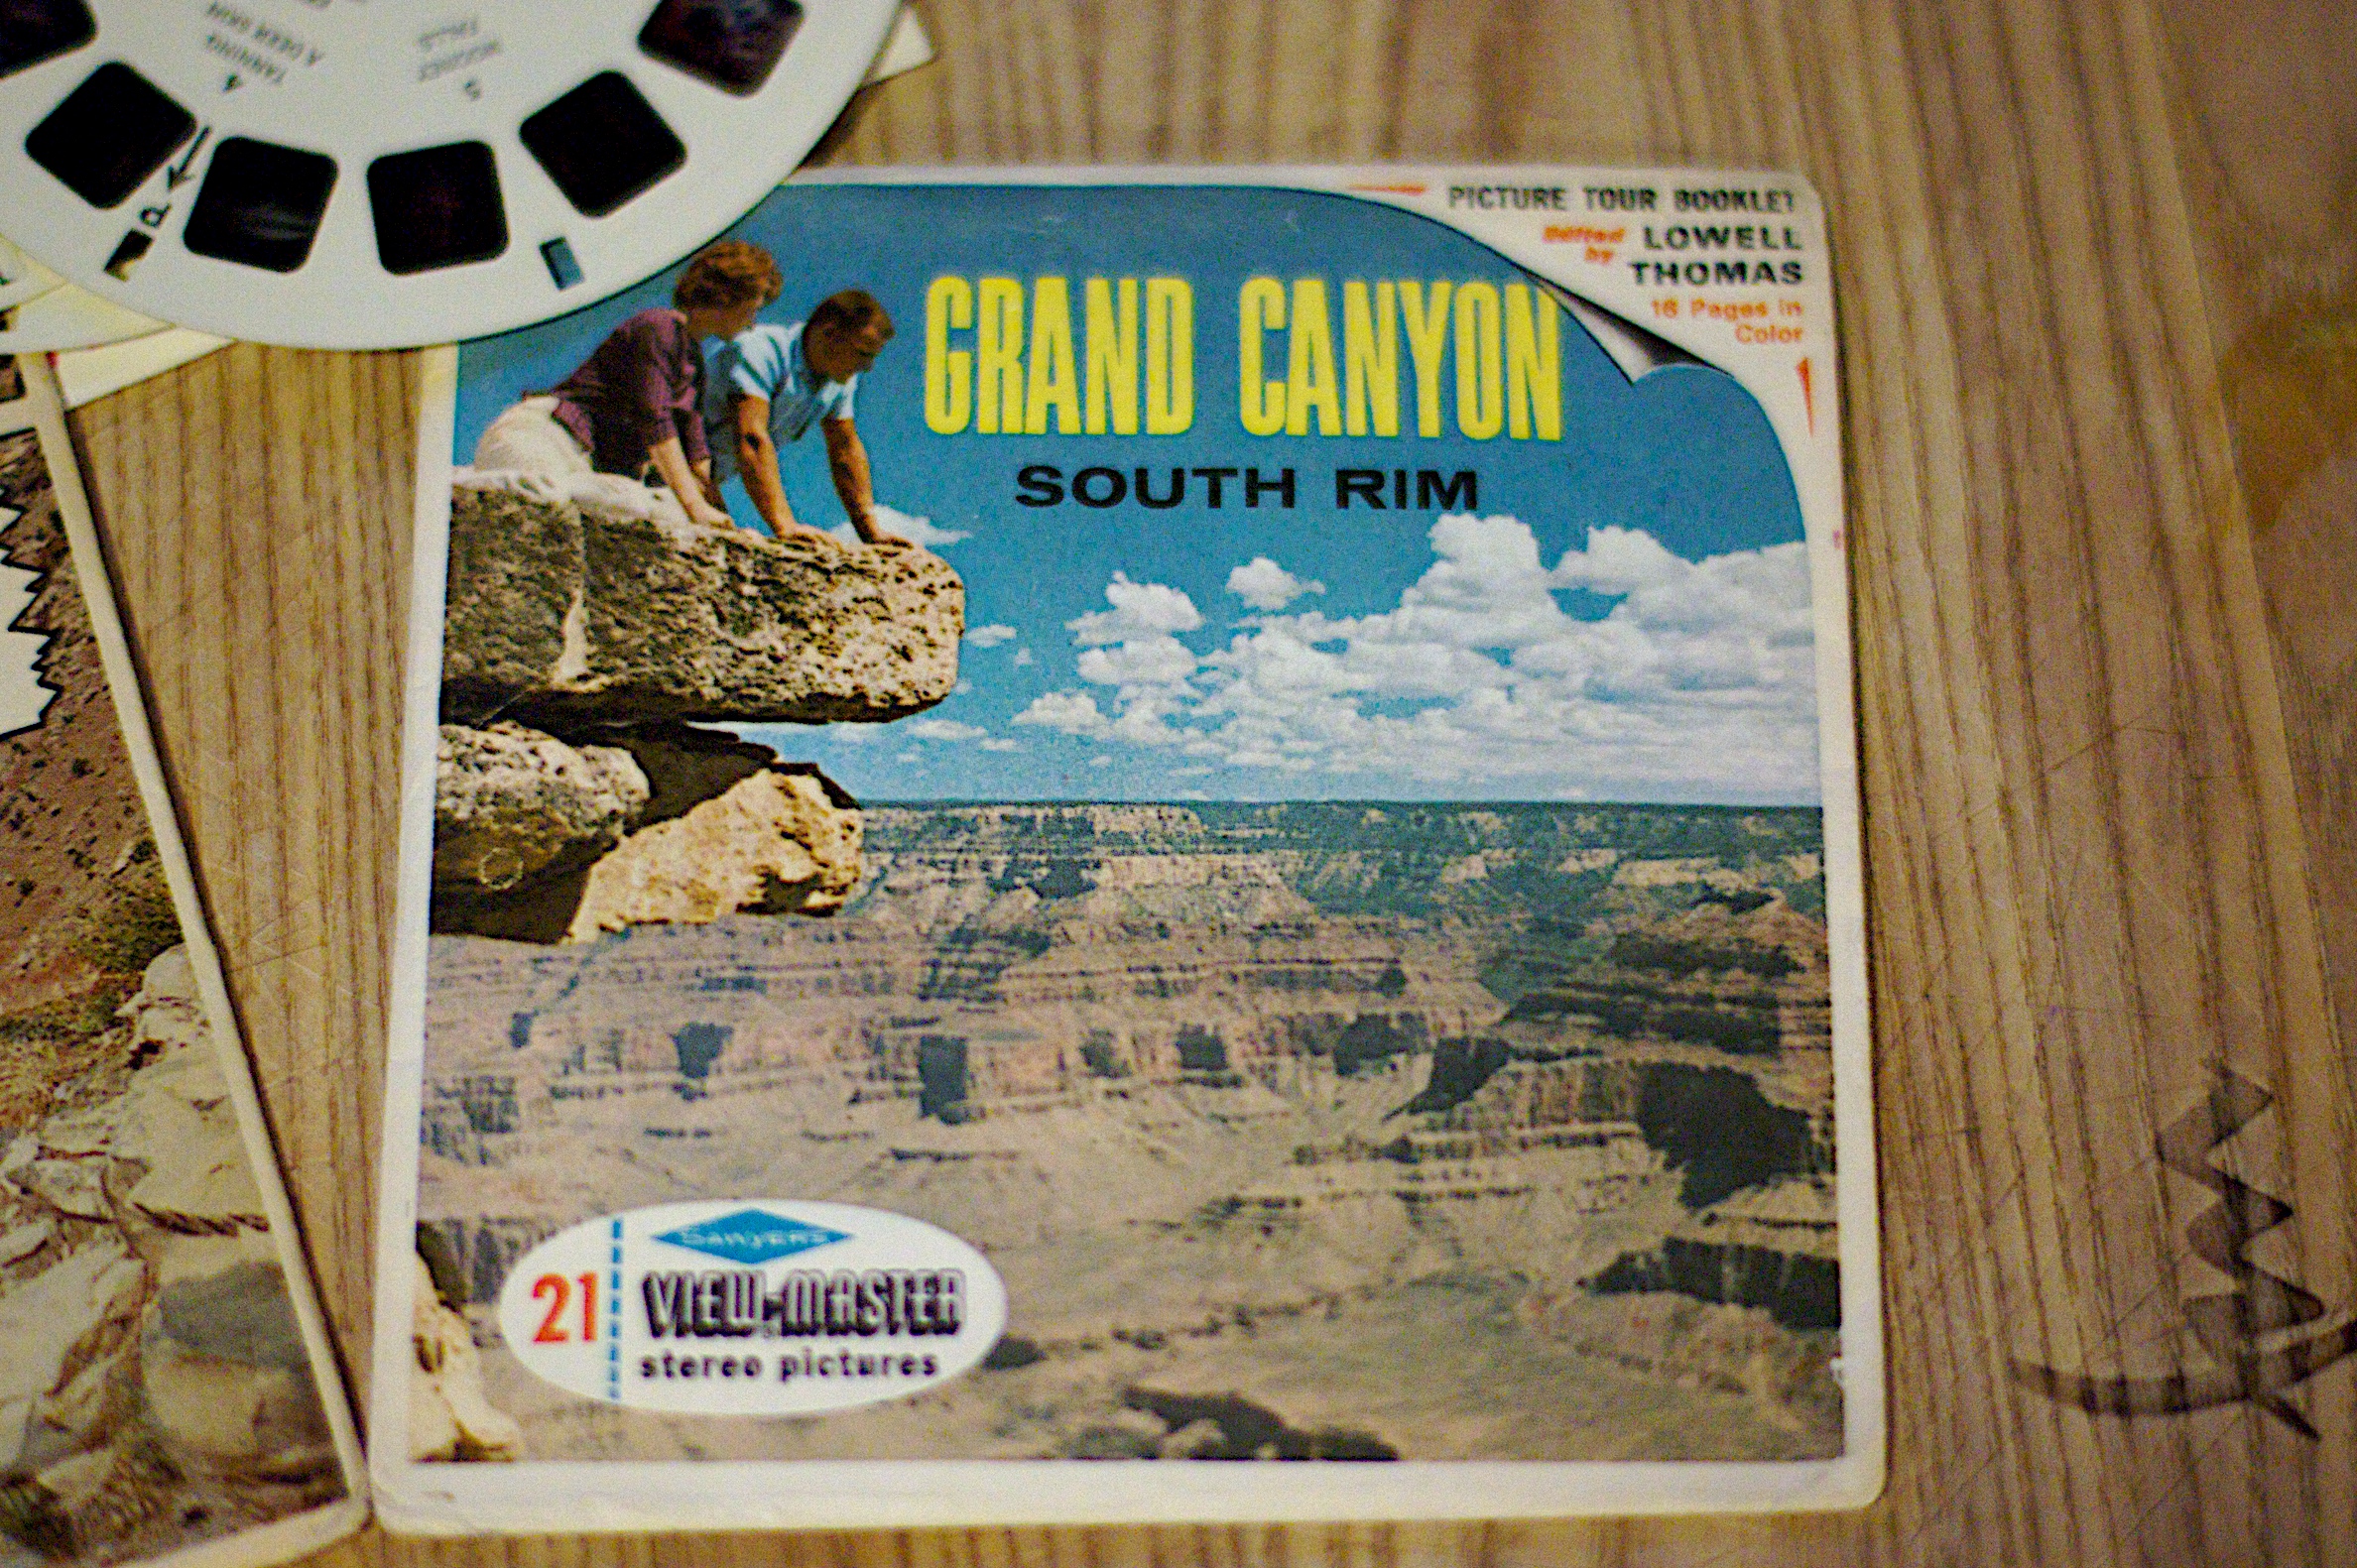
wood, poster